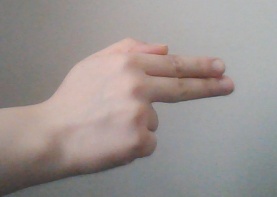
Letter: ghain